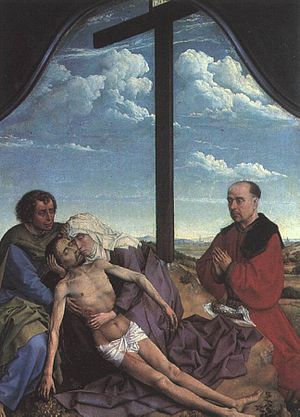
Rogier van der Weyden / Galleri
Rogier van der Weyden også kendt som Rogier de le Pasture var en flamsk maler. Han og Jan van Eyck er de største eksponenter for den tidlige nederlandske malerskole.